Evie Sands

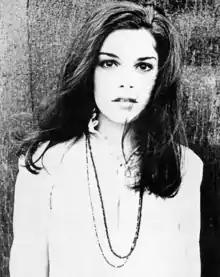
Sands in 1969

Sands' music career spans more than 50 years. In the mid-1960s, while still a teenager, she began her career and eventually found chart success in 1969. Sands retired from performing in 1979 to concentrate on writing and production. She experienced a surge in cult popularity in the 1990s and returned to live performance in mid-1998. Sands continues to write and perform.